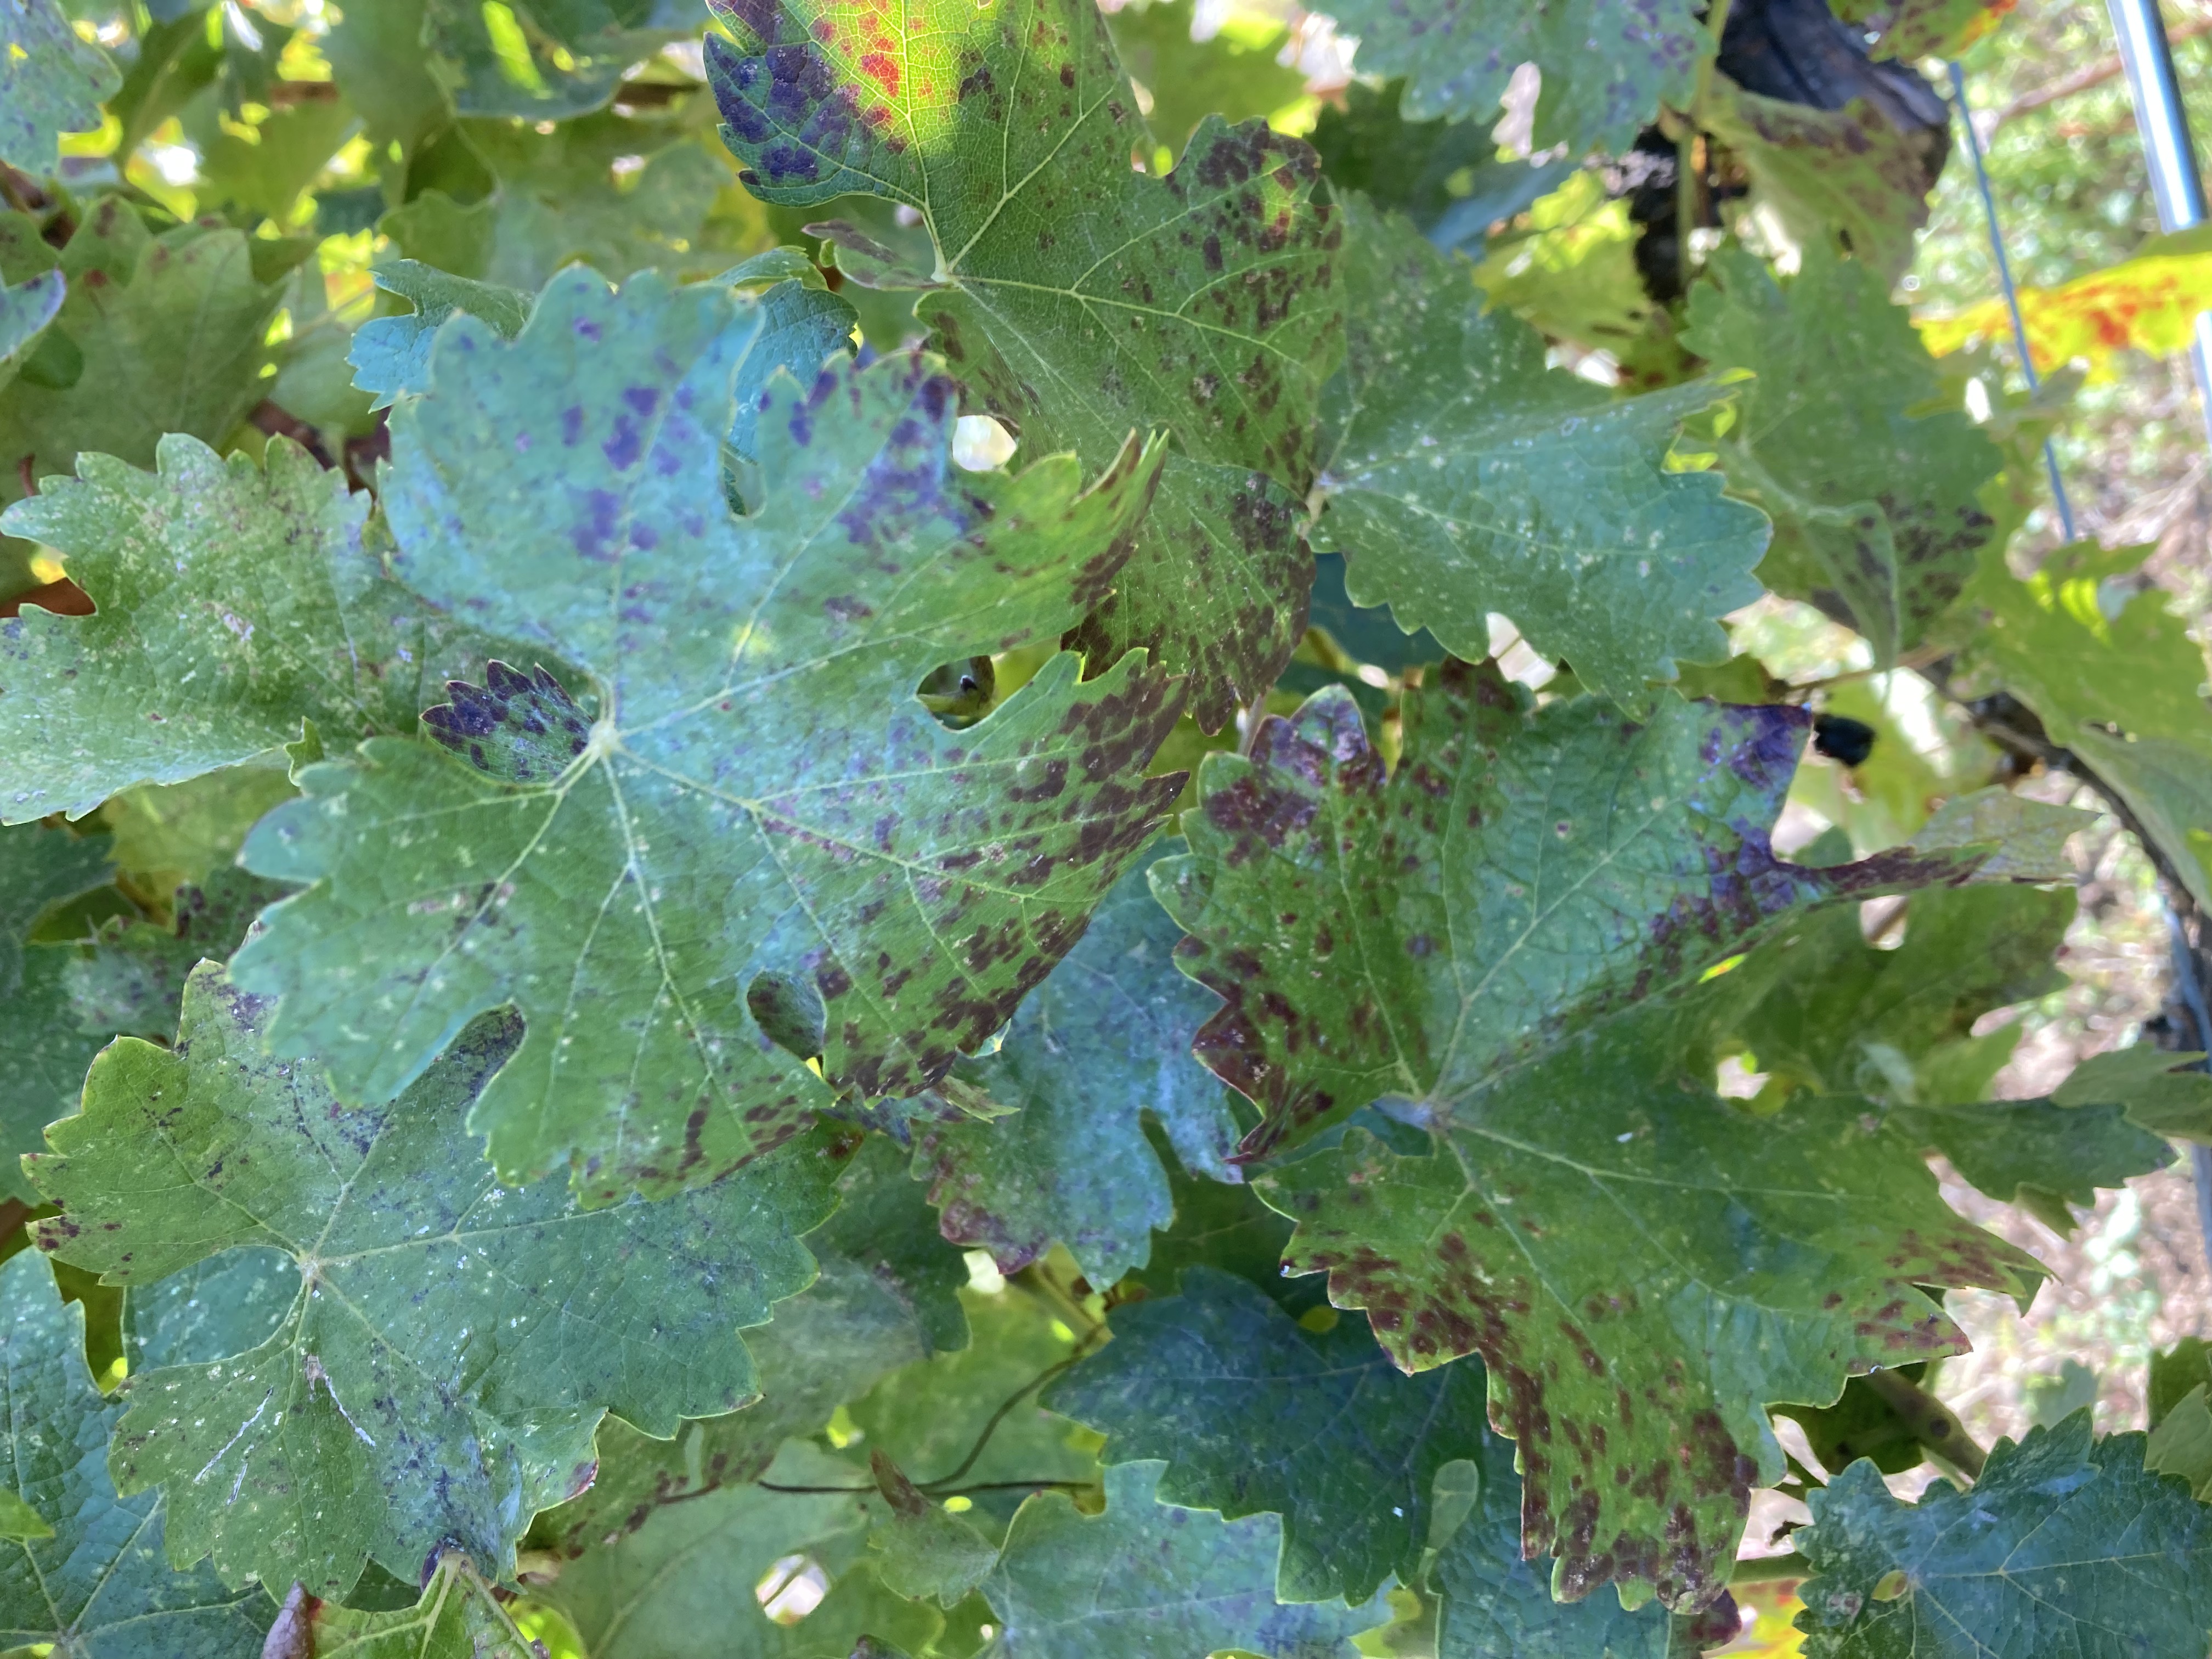
Label: Leafroll 3